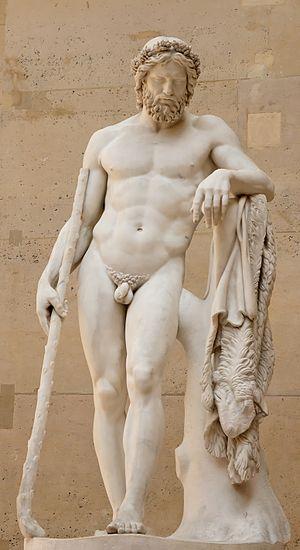
Aristée, dieu des jardins, par François-Joseph Bosio (1768-1845). Marbre, présenté au Salon de 1817 (le modèle en plâtre a quant à lui été présenté en 1812).
Dans la mythologie grecque, Aristée est un dieu mineur, fils d'Apollon et de la nymphe Cyrène, associé à l'activité pastorale et à l'agriculture.
François-Joseph Bosio, né à Monaco en 1768, et mort à Paris en 1845, est un sculpteur, peintre, dessinateur et graveur monégasque.